Box truck

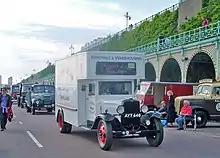
1933 Bedford two-ton Luton van

The boxes on box trucks are typically in length (the overall length of the box plus cab is even longer) and can range from Class 3 to Class 7 (12,500 lb. to 33,000 lb. gross vehicle weight rating). They often have a garage door-like rear door that rolls up. They are often used by companies transporting home appliances or furniture, or are used as moving trucks which can be rented by individuals.